Argentina (river)

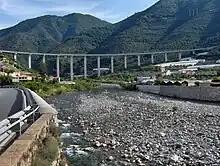
Motorway bridge on the Argentina

Its source is near the French border. The river flows past Triora and flows south before emptying into the Ligurian Sea, near Arma di Taggia.